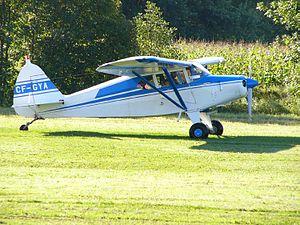
Les Piper PA-20 Pacer et PA-22 Tri-Pacer étaient une famille d'avions légers à quatre places et aile haute renforcée qui furent produits par le constructeur américain Piper Aircraft après la fin de la Seconde Guerre mondiale.